Art Jacobs

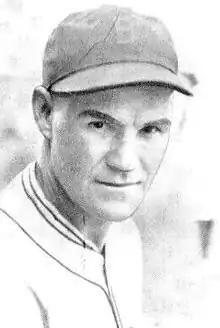
Jacobs in 1940

Arthur Evan Jacobs (August 28, 1902 – June 8, 1967) was a pitcher in Major League Baseball. He played for the Cincinnati Reds in 1939. He is the oldest player who played in only one Major League Baseball game. Although not recognized as an official statistic until after his death, he is credited with a save for his 1-inning MLB career.